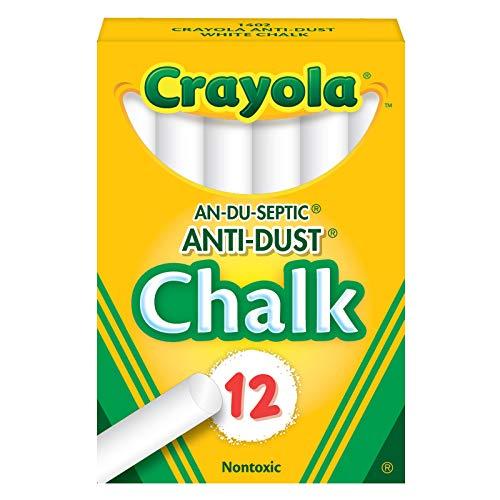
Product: Crayola Nontoxic Anti-Dust Chalk, White, 12 Sticks/Box (50-1402)
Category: Toys & Games | Arts & Crafts | Drawing & Painting Supplies | Chalk
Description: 12ct Anti Dust White Chalk Sticks.
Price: $1.28
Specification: ProductDimensions:0.8x2.4x3.4inches|ItemWeight:0.32ounces|ShippingWeight:4ounces(Viewshippingratesandpolicies)|ShippingAdvisory:Thisitemmustbeshippedseparatelyfromotheritemsinyourorder.Additionalshippingchargeswillnotapply.|ASIN:B00006IBOR|Itemmodelnumber:50-1402|Manufacturerrecommendedage:6yearsandup